Langley extrapolation

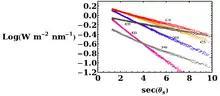
Direct solar radiation as a function of secant of solar zenith angle at Niamey, Niger. December 24, 2006. From ARM data, from an MFRSR instrument. Wavelength in units of nanometers is indicated. Log is base 10.

and if one assumes that the atmospheric disturbance formula_1 does not change during the observations (which last for a morning or an afternoon), the plot of ln "I" versus "m" is a straight line with a slope equal to formula_1. Then, by linear extrapolation to "m" = 0, one obtains "I", i.e. the Sun's radiance that would be observed by an instrument placed above the atmosphere.